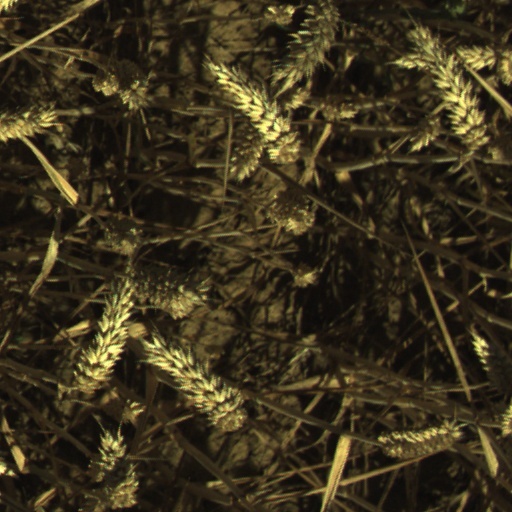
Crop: wheat